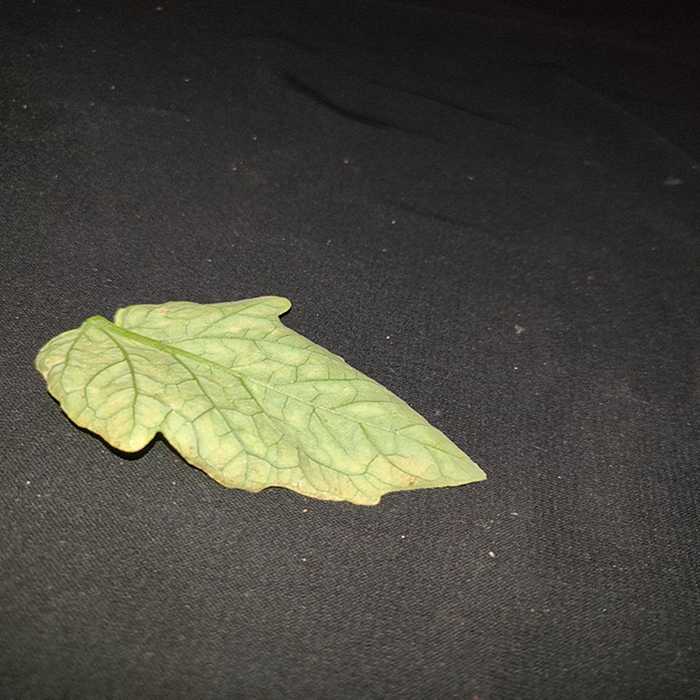
Plant: Tomato
Label: Tomato spotted wilt